Louis-Adolphe Paquet

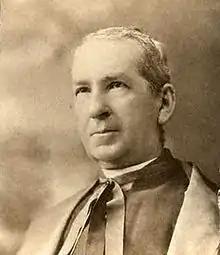
Paquet, ca. 1920

Louis-Adolphe Paquet (also Pâquet; August 4, 1859 – February 4, 1942) was an influential French-Canadian theologian from the late 19th early 20th century, and a major North American proponent and actor in the rebirth of Neo-Scholasticism. Although nowhere as politically influential as his uncle Benjamin Pâquet had been, he was well respected and his opinion helped shape the doctrines and policies of the Canadian church in the early 20th century.